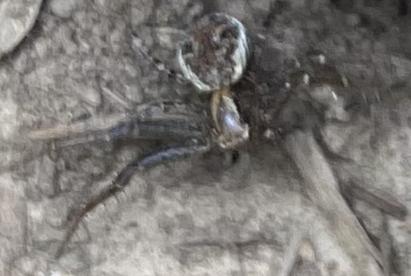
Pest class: predators